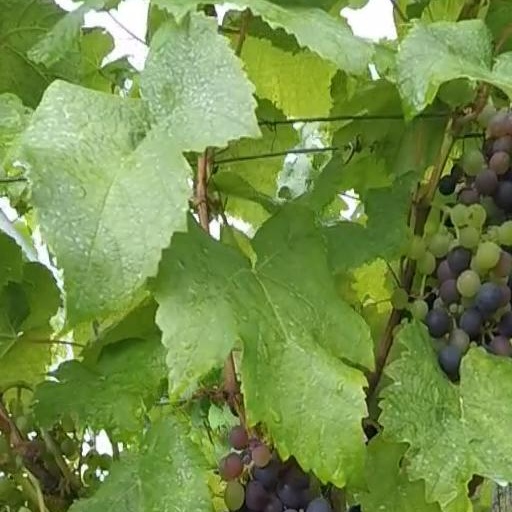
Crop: grape